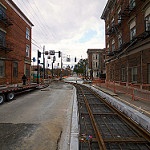
Label: street